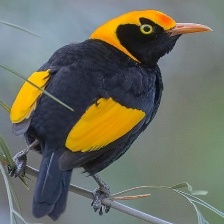
Species: REGENT BOWERBIRD
Scientific name: SERICULUS CHRYSOCEPHALUS